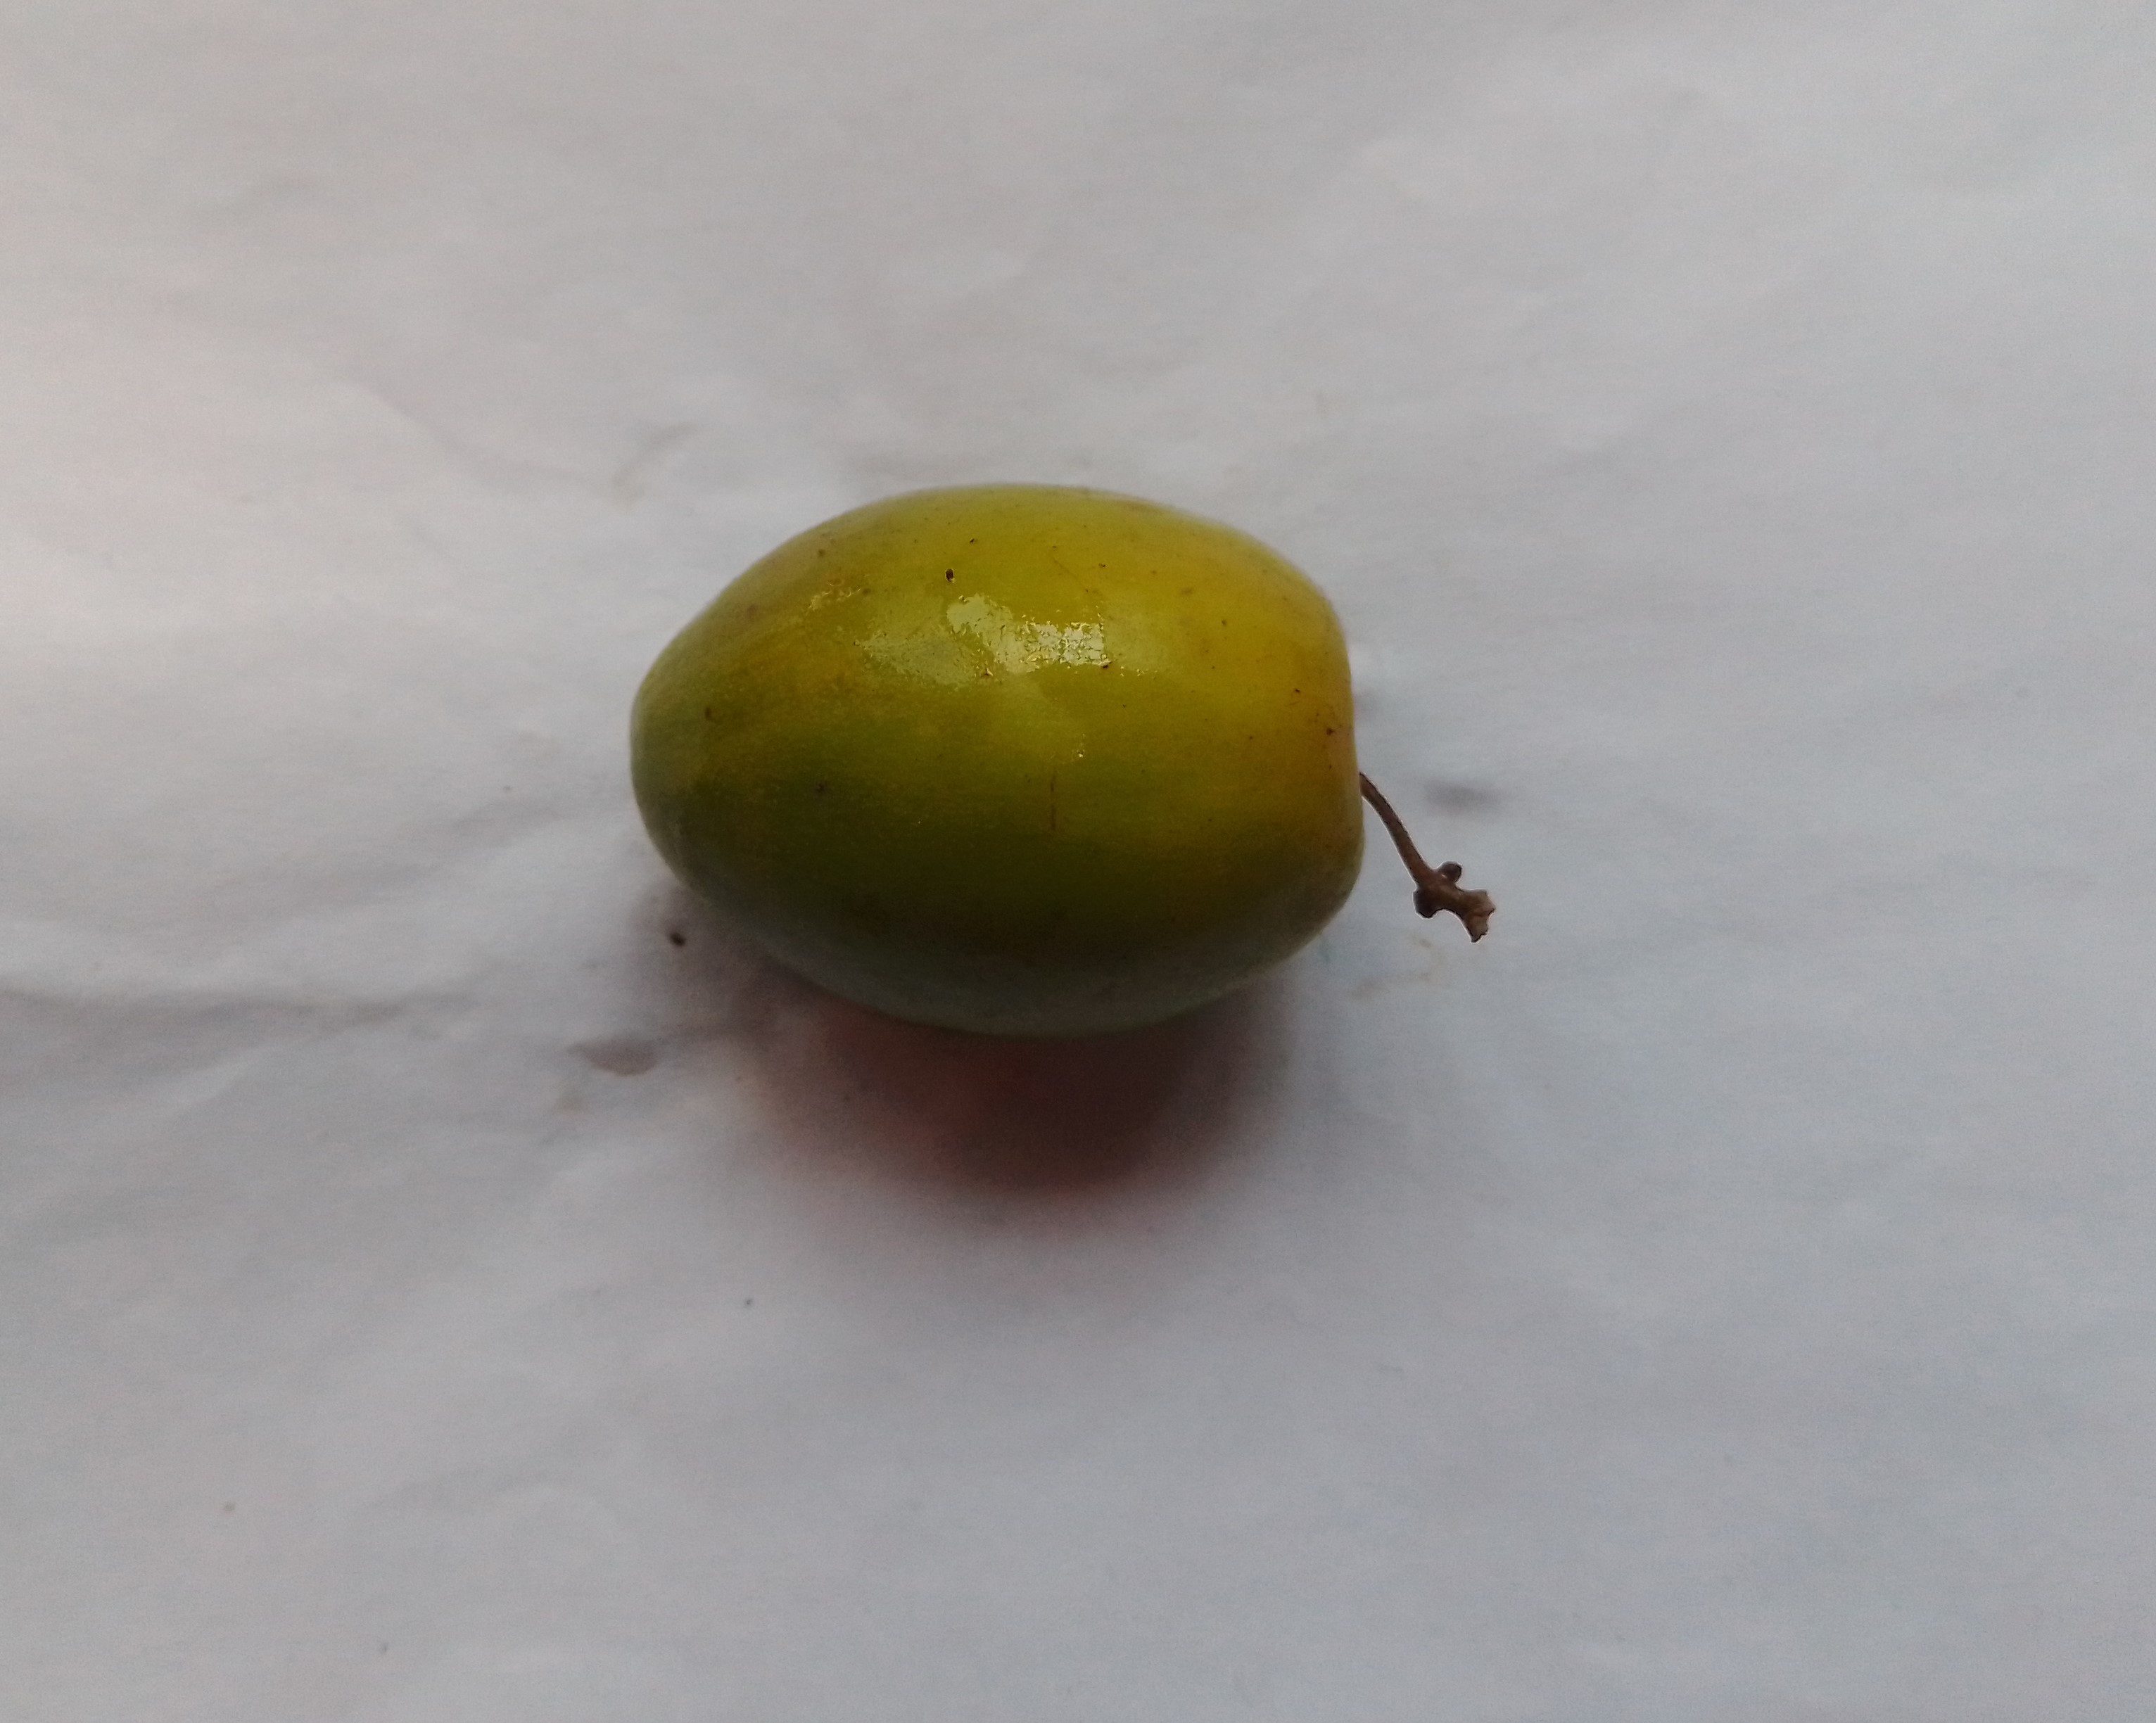
Fruit: jujube
Condition: fresh